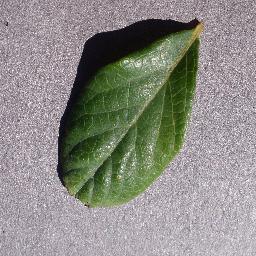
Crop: blueberry
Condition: healthy